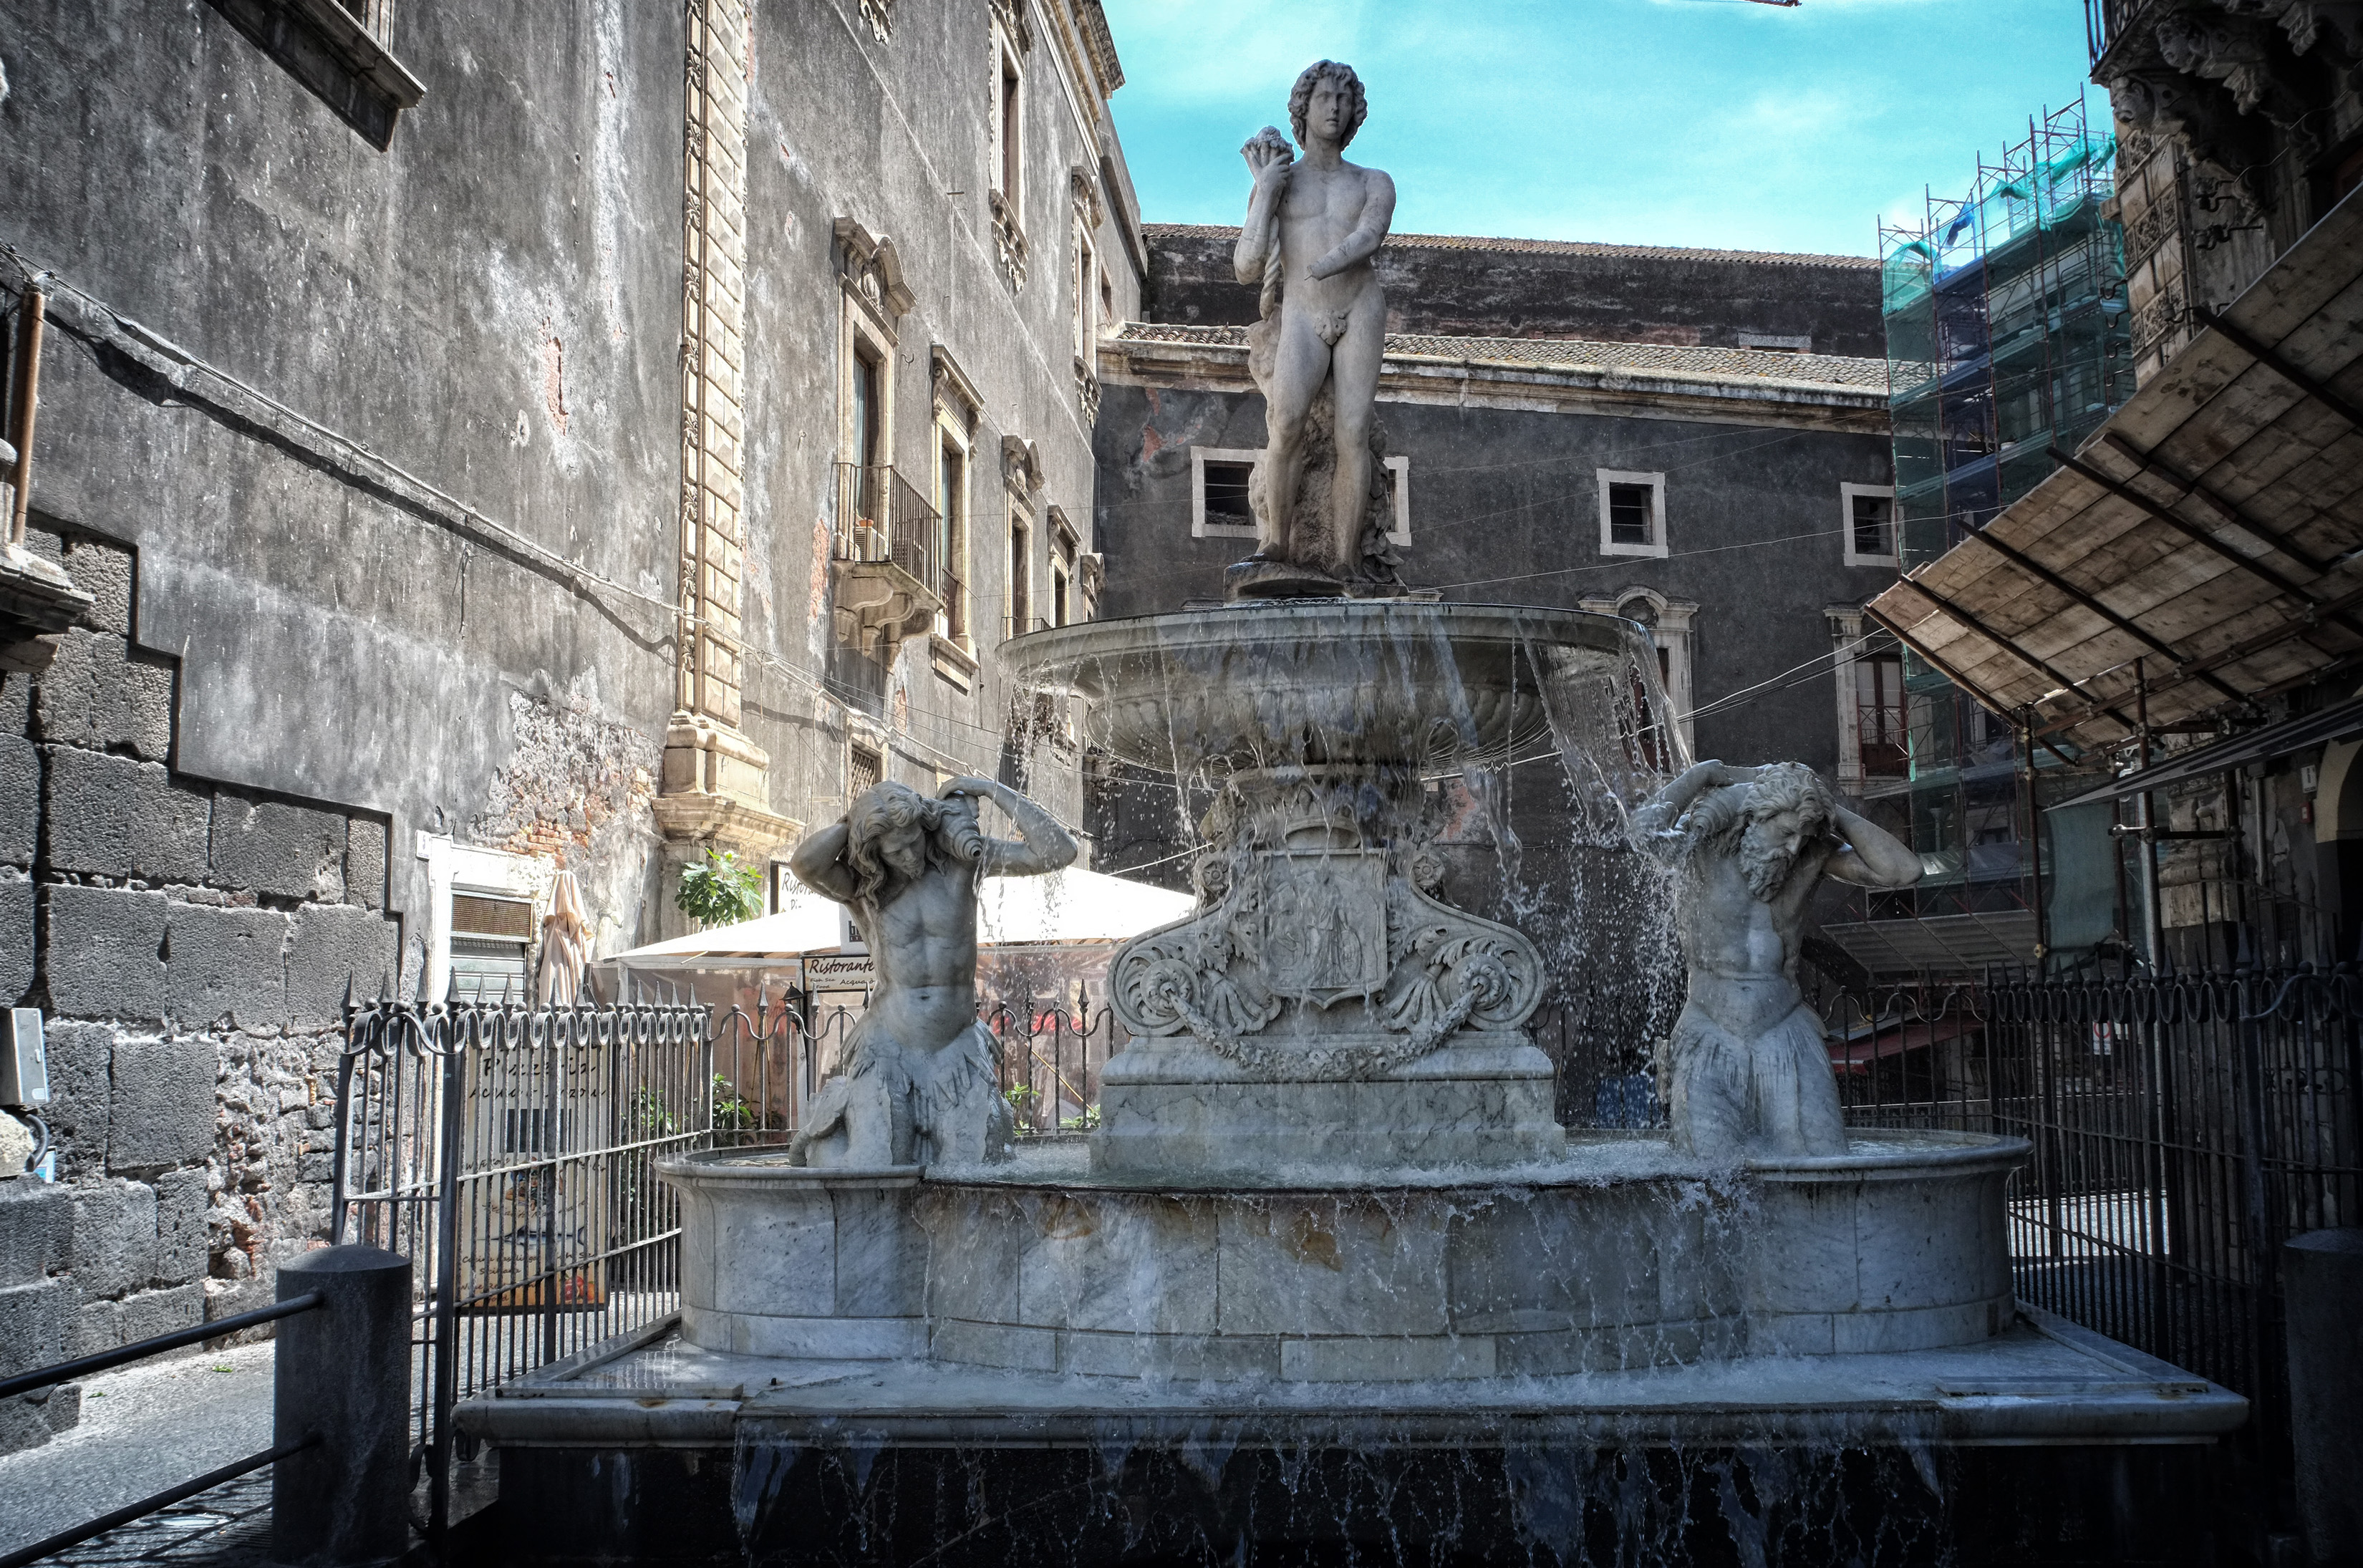
monument, statue, landmark, italy, place of worship, temple, ruins, fountain, fuji, water feature, sicily, fujix, fujixe1, e1, catania, ancient rome, ancient history, human settlement